Nick Phipps (rugby union)

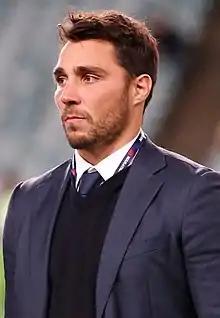
Phipps with the Waratahs in 2017.

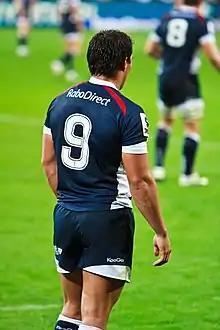
Phipps playing for the Rebels in 2011.

Phipps was educated at The King's School and in 2009 captained Sydney University's premiership-winning 1st Colts team.